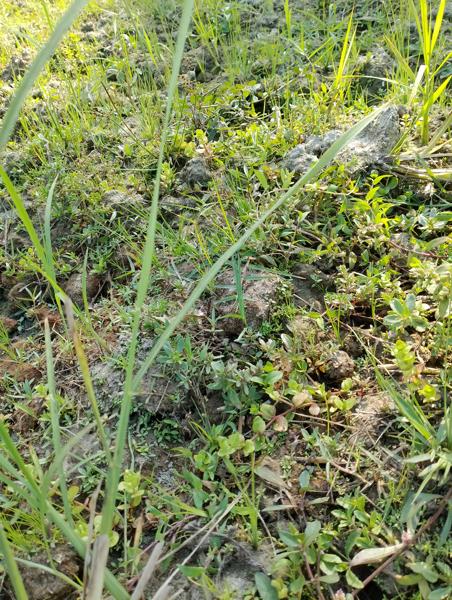
Weed species: Panicum repens